Kiki VanDeWeghe

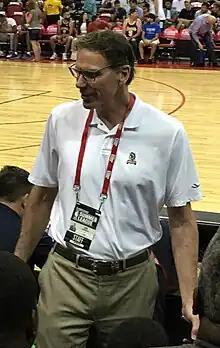
VanDeWeghe in 2016

Ernest Maurice "Kiki" VanDeWeghe III (born August 1, 1958) is a German-born American-Canadian former professional basketball player, coach and executive who is an advisor for the National Basketball Association (NBA). As a player, he was a two-time NBA All-Star.